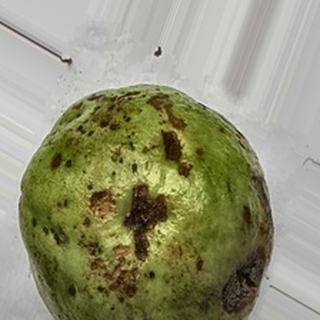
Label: guava_anthracnose